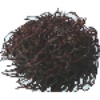
Label: Rambutan 1